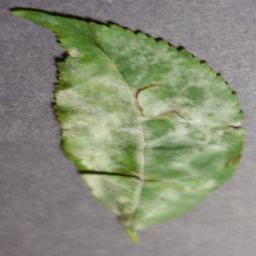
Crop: cherry
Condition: (including_sour)_powdery_mildew